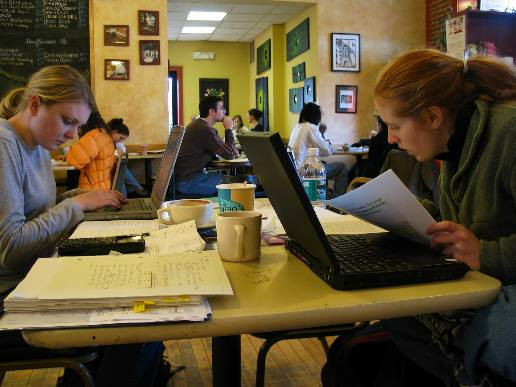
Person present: Yes